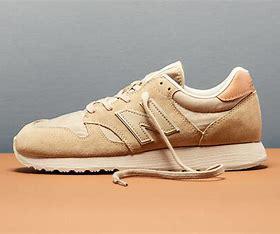
Brand: New
Model: Balance 520